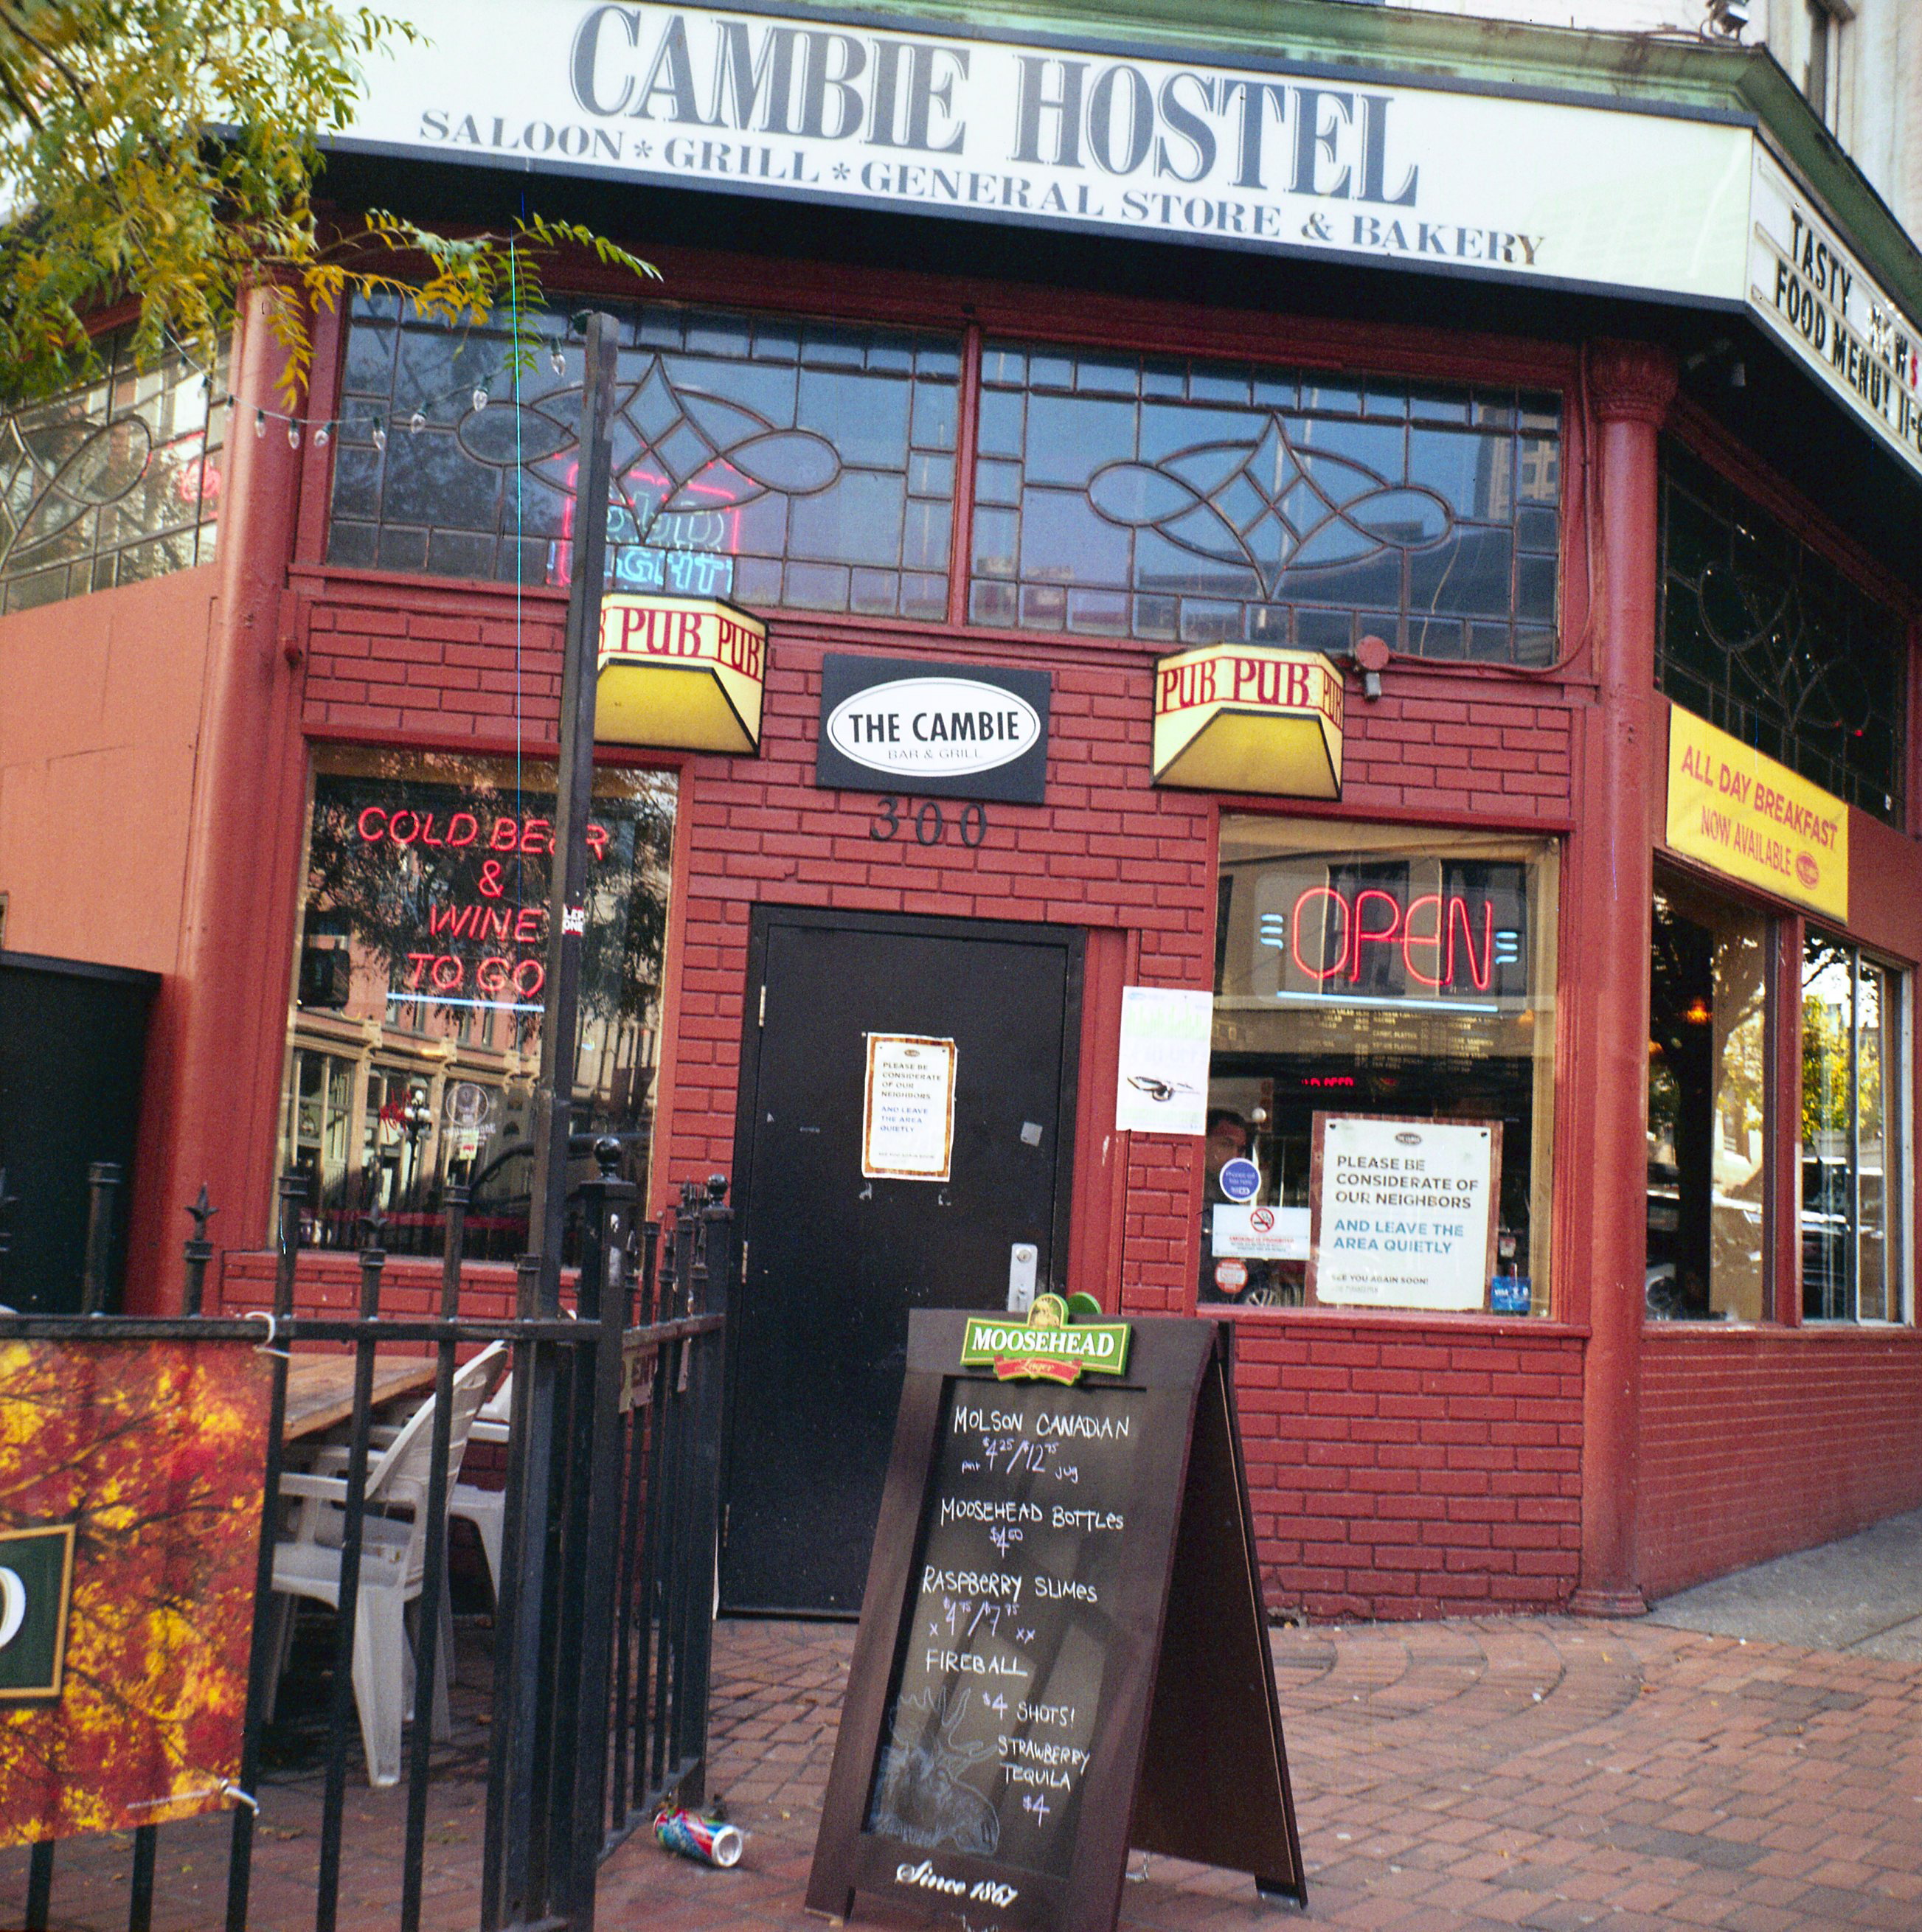
restaurant, bar, fast food, 120film, pub, argussuper75, argus75, lomography120